CEvin Key

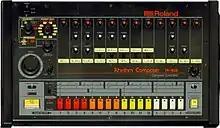
The Roland TR-808 was an integral part of Key's original Skinny Puppy rig

Key mentioned that the intention behind Skinny Puppy's music was to create something that had its own unique and original sound, set apart from groups such as Nitzer Ebb, which he considered "all beat and no music, with lyrics that don't capture what Ogre does". In a 1990 interview with "The Pittsburgh Press", Key was apprehensive in classifying his music as industrial, saying that the success of Ministry and Nine Inch Nails had caused the scene to lose sight of its original goal and identity: